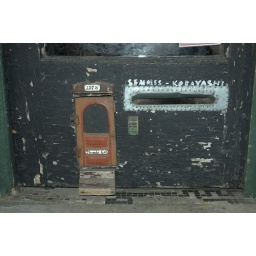
Spotted on a street near SoHo, this miniature cat door. The rest of the shop was quite cute too.